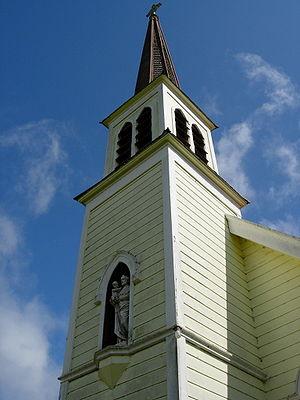
Jerusalem, qui est dénommé ainsi pour la Jerusalem de la Bible ou Hiruhāramaen langage Māori, est une localité de l’Île du Nord de la Nouvelle-Zélande.